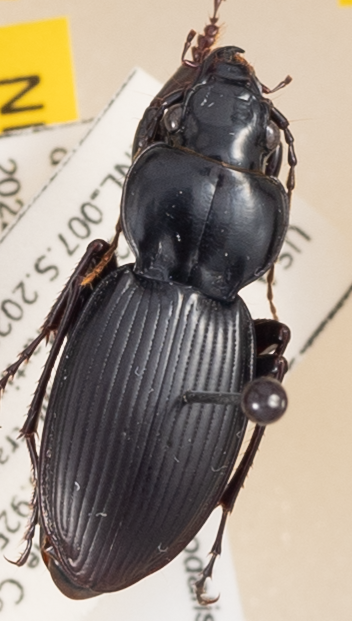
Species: Cyclotrachelus sodalis sodalis
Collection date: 2022-07-20
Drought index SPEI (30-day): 0.842
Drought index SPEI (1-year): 0.256
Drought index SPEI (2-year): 0.114